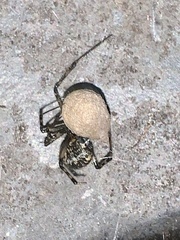
Species: Parasteatoda_tepidariorum